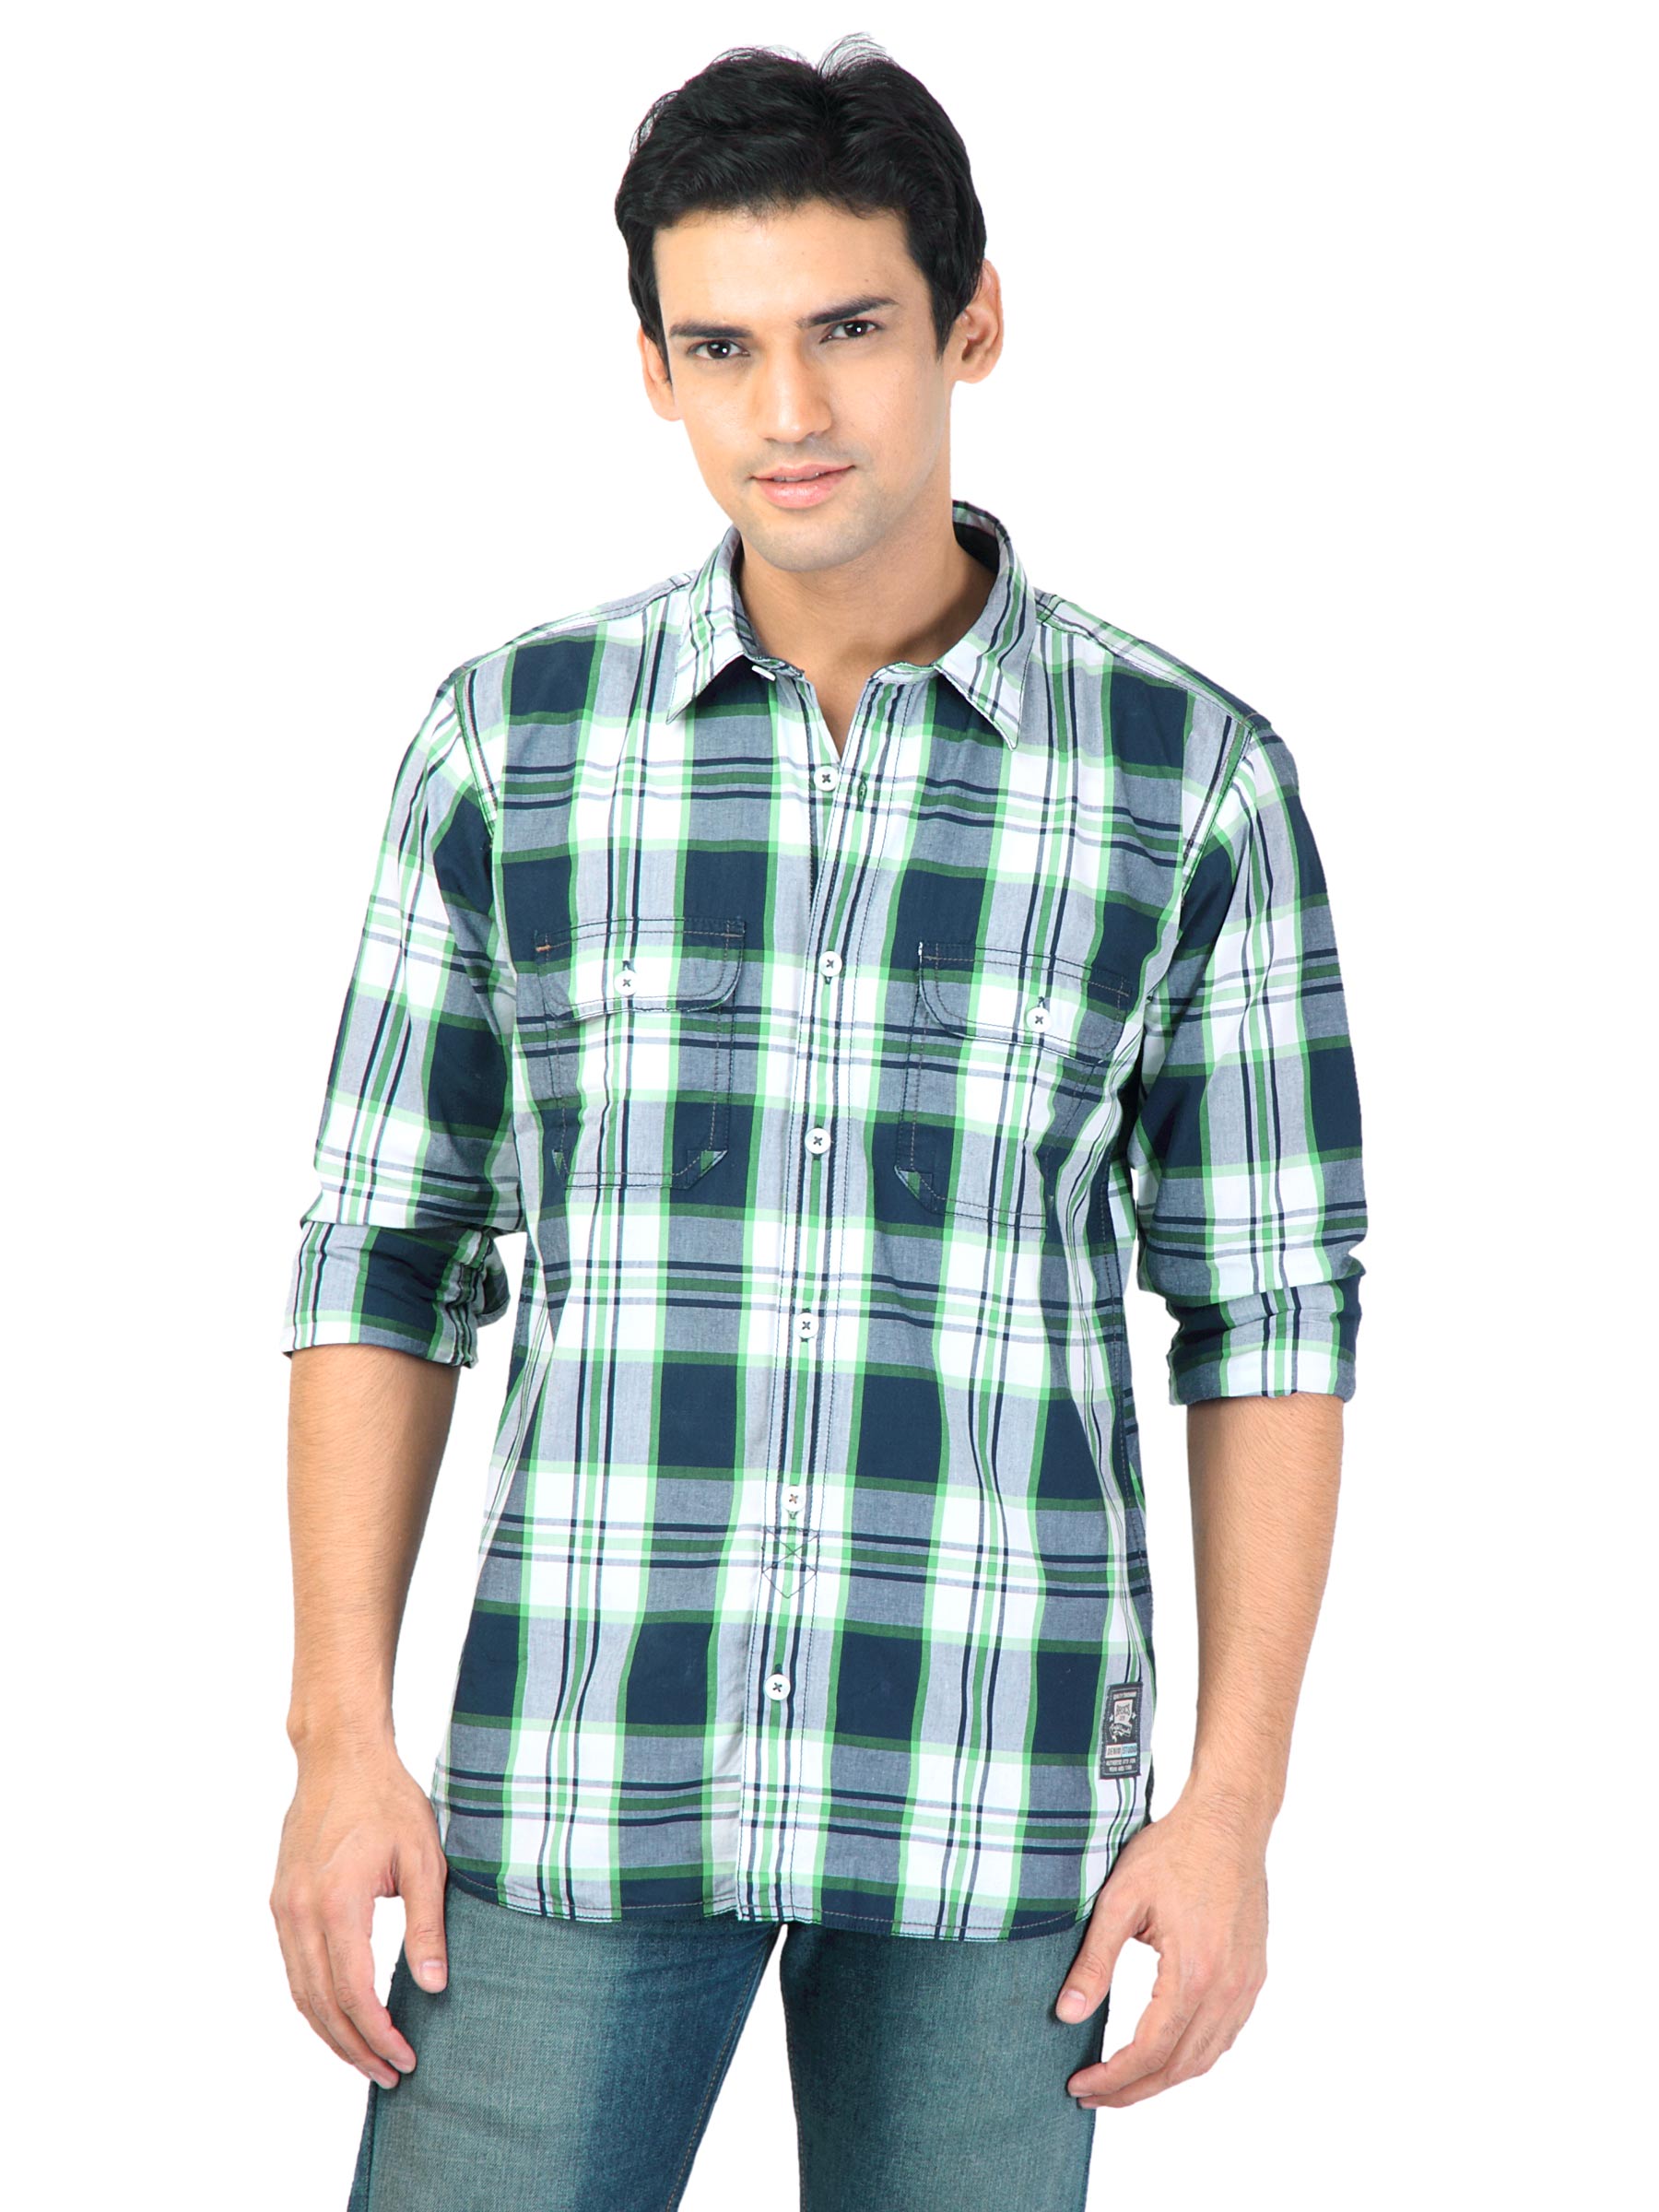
Basics Men Blue Slim Fit Checked Shirt
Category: Apparel / Topwear / Shirts
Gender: Men
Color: Blue
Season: Fall 2011
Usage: Casual